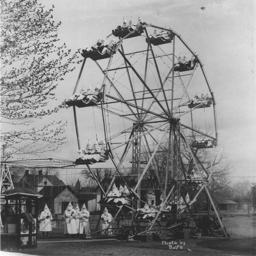
secret society on a ferris wheel